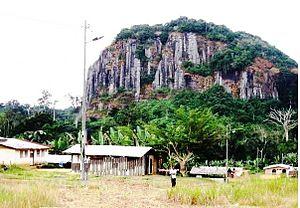
Les deux rochers à Medouneu (Gabon)
Médouneu est une ville du nord Gabon située dans la province du Woleu-Ntem. C'est le chef-lieu du département du Haut-Komo. Localisée sur la frontière au sud de la Guinée équatoriale, Médouneu se trouve aussi à la limite de la province de l'Estuaire.